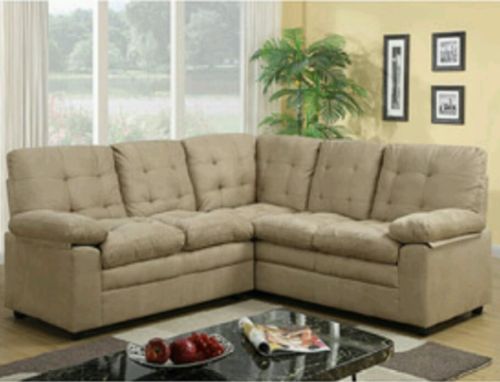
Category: sofa